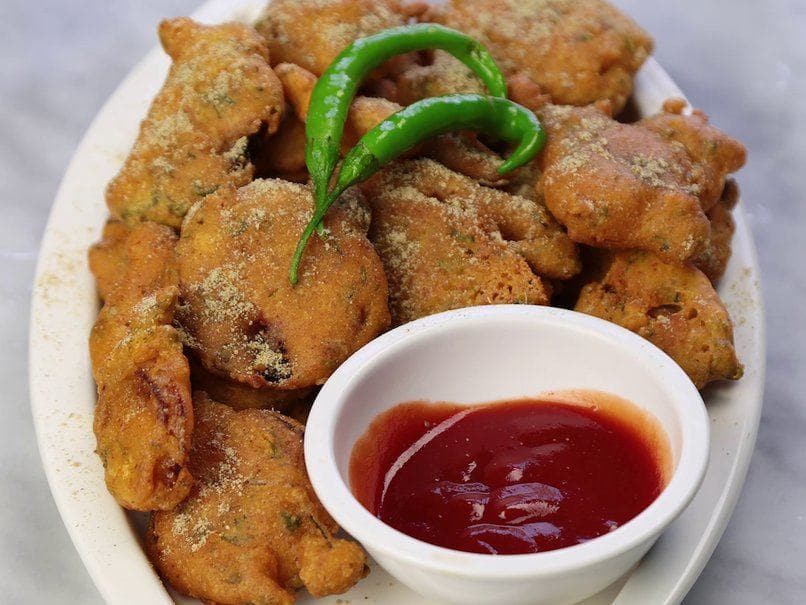
Dish: pakode